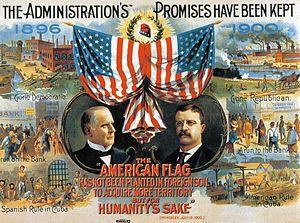
Affiche de campagne électorale républicaine de 1900"
Le Parti républicain est l'un des deux grands partis politiques américains contemporains. Il est fondé le 28 février 1854 par des dissidents nordistes du Parti whig et du Parti démocrate, opposés au Kansas-Nebraska Act et à l'expansion de l'esclavage mais aussi aux revendications souverainistes de plusieurs États du Sud. Élu en 1860, Abraham Lincoln a été le premier président républicain.
William McKinley, né le 29 janvier 1843 à Niles et assassiné le 14 septembre 1901 à Buffalo, est un homme d'État américain. Il est le 25ᵉ président des États-Unis, en fonction de 1897 à sa mort.